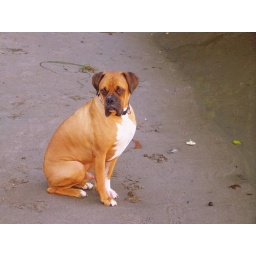
Under a big old sky | Out in a field of green